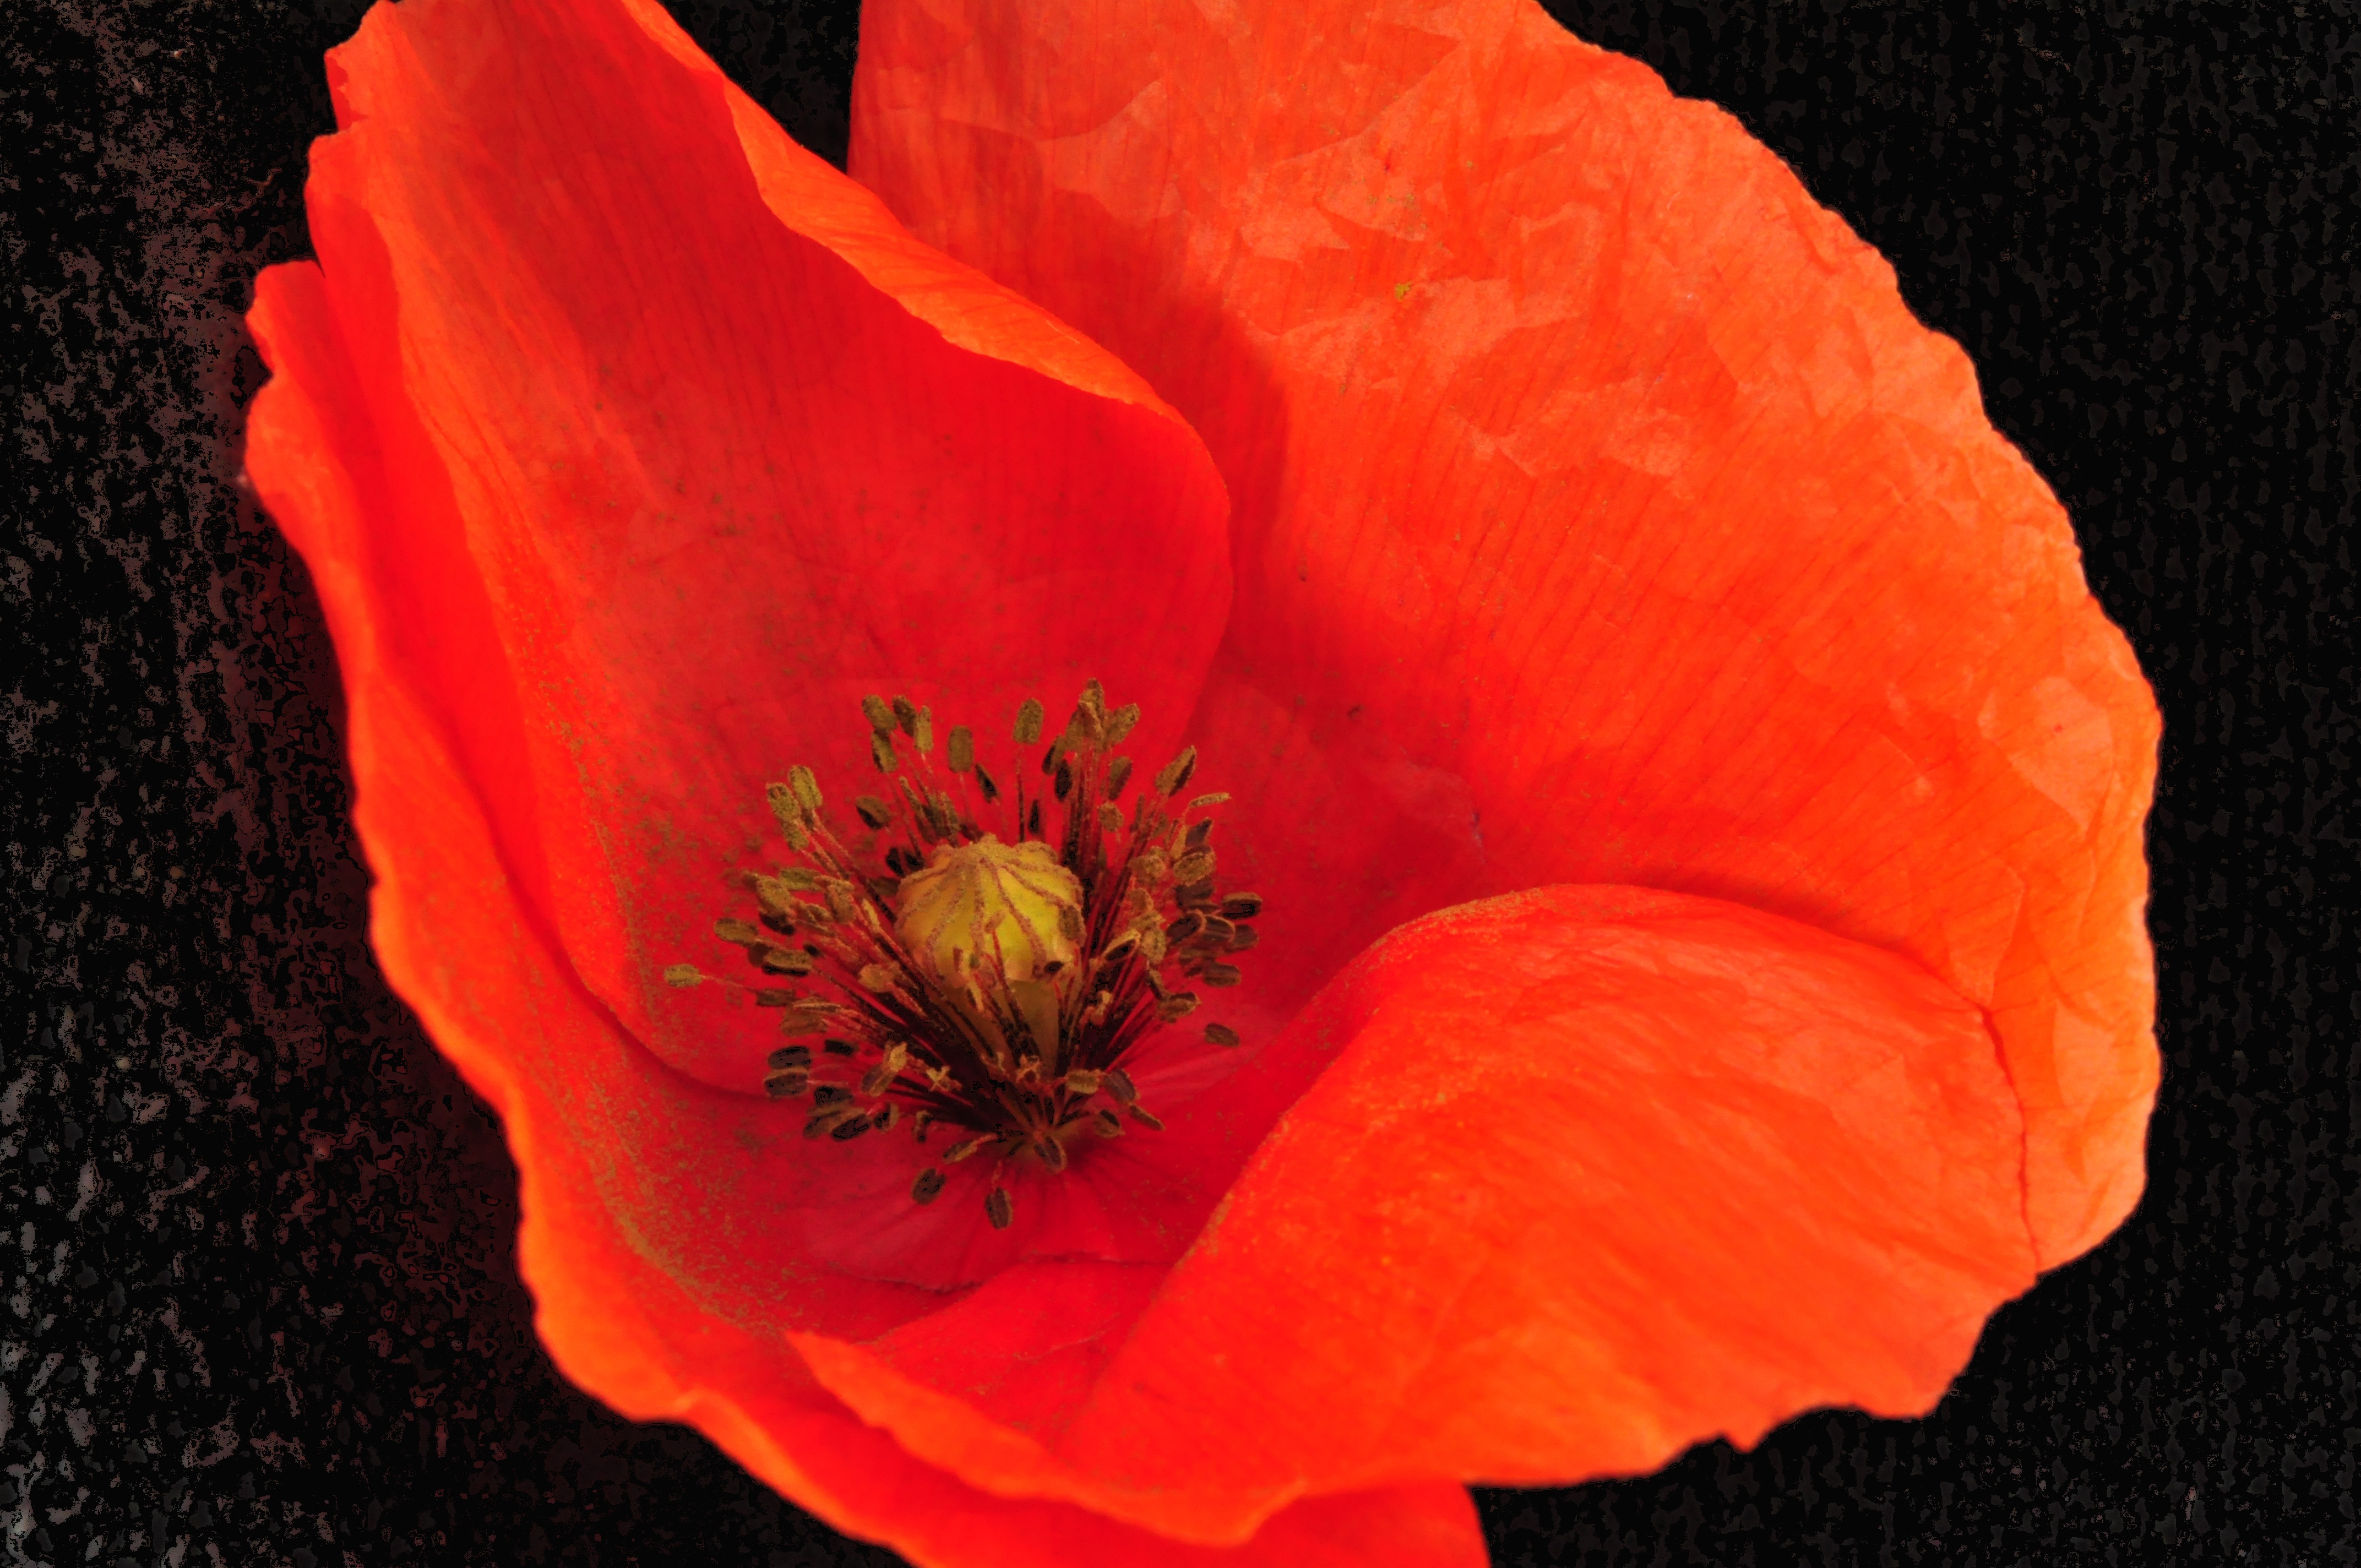
plant, flower, petal, bloom, summer, red, color, flora, poppy, coquelicot, macro photography, flowering plant, land plant, poppy family